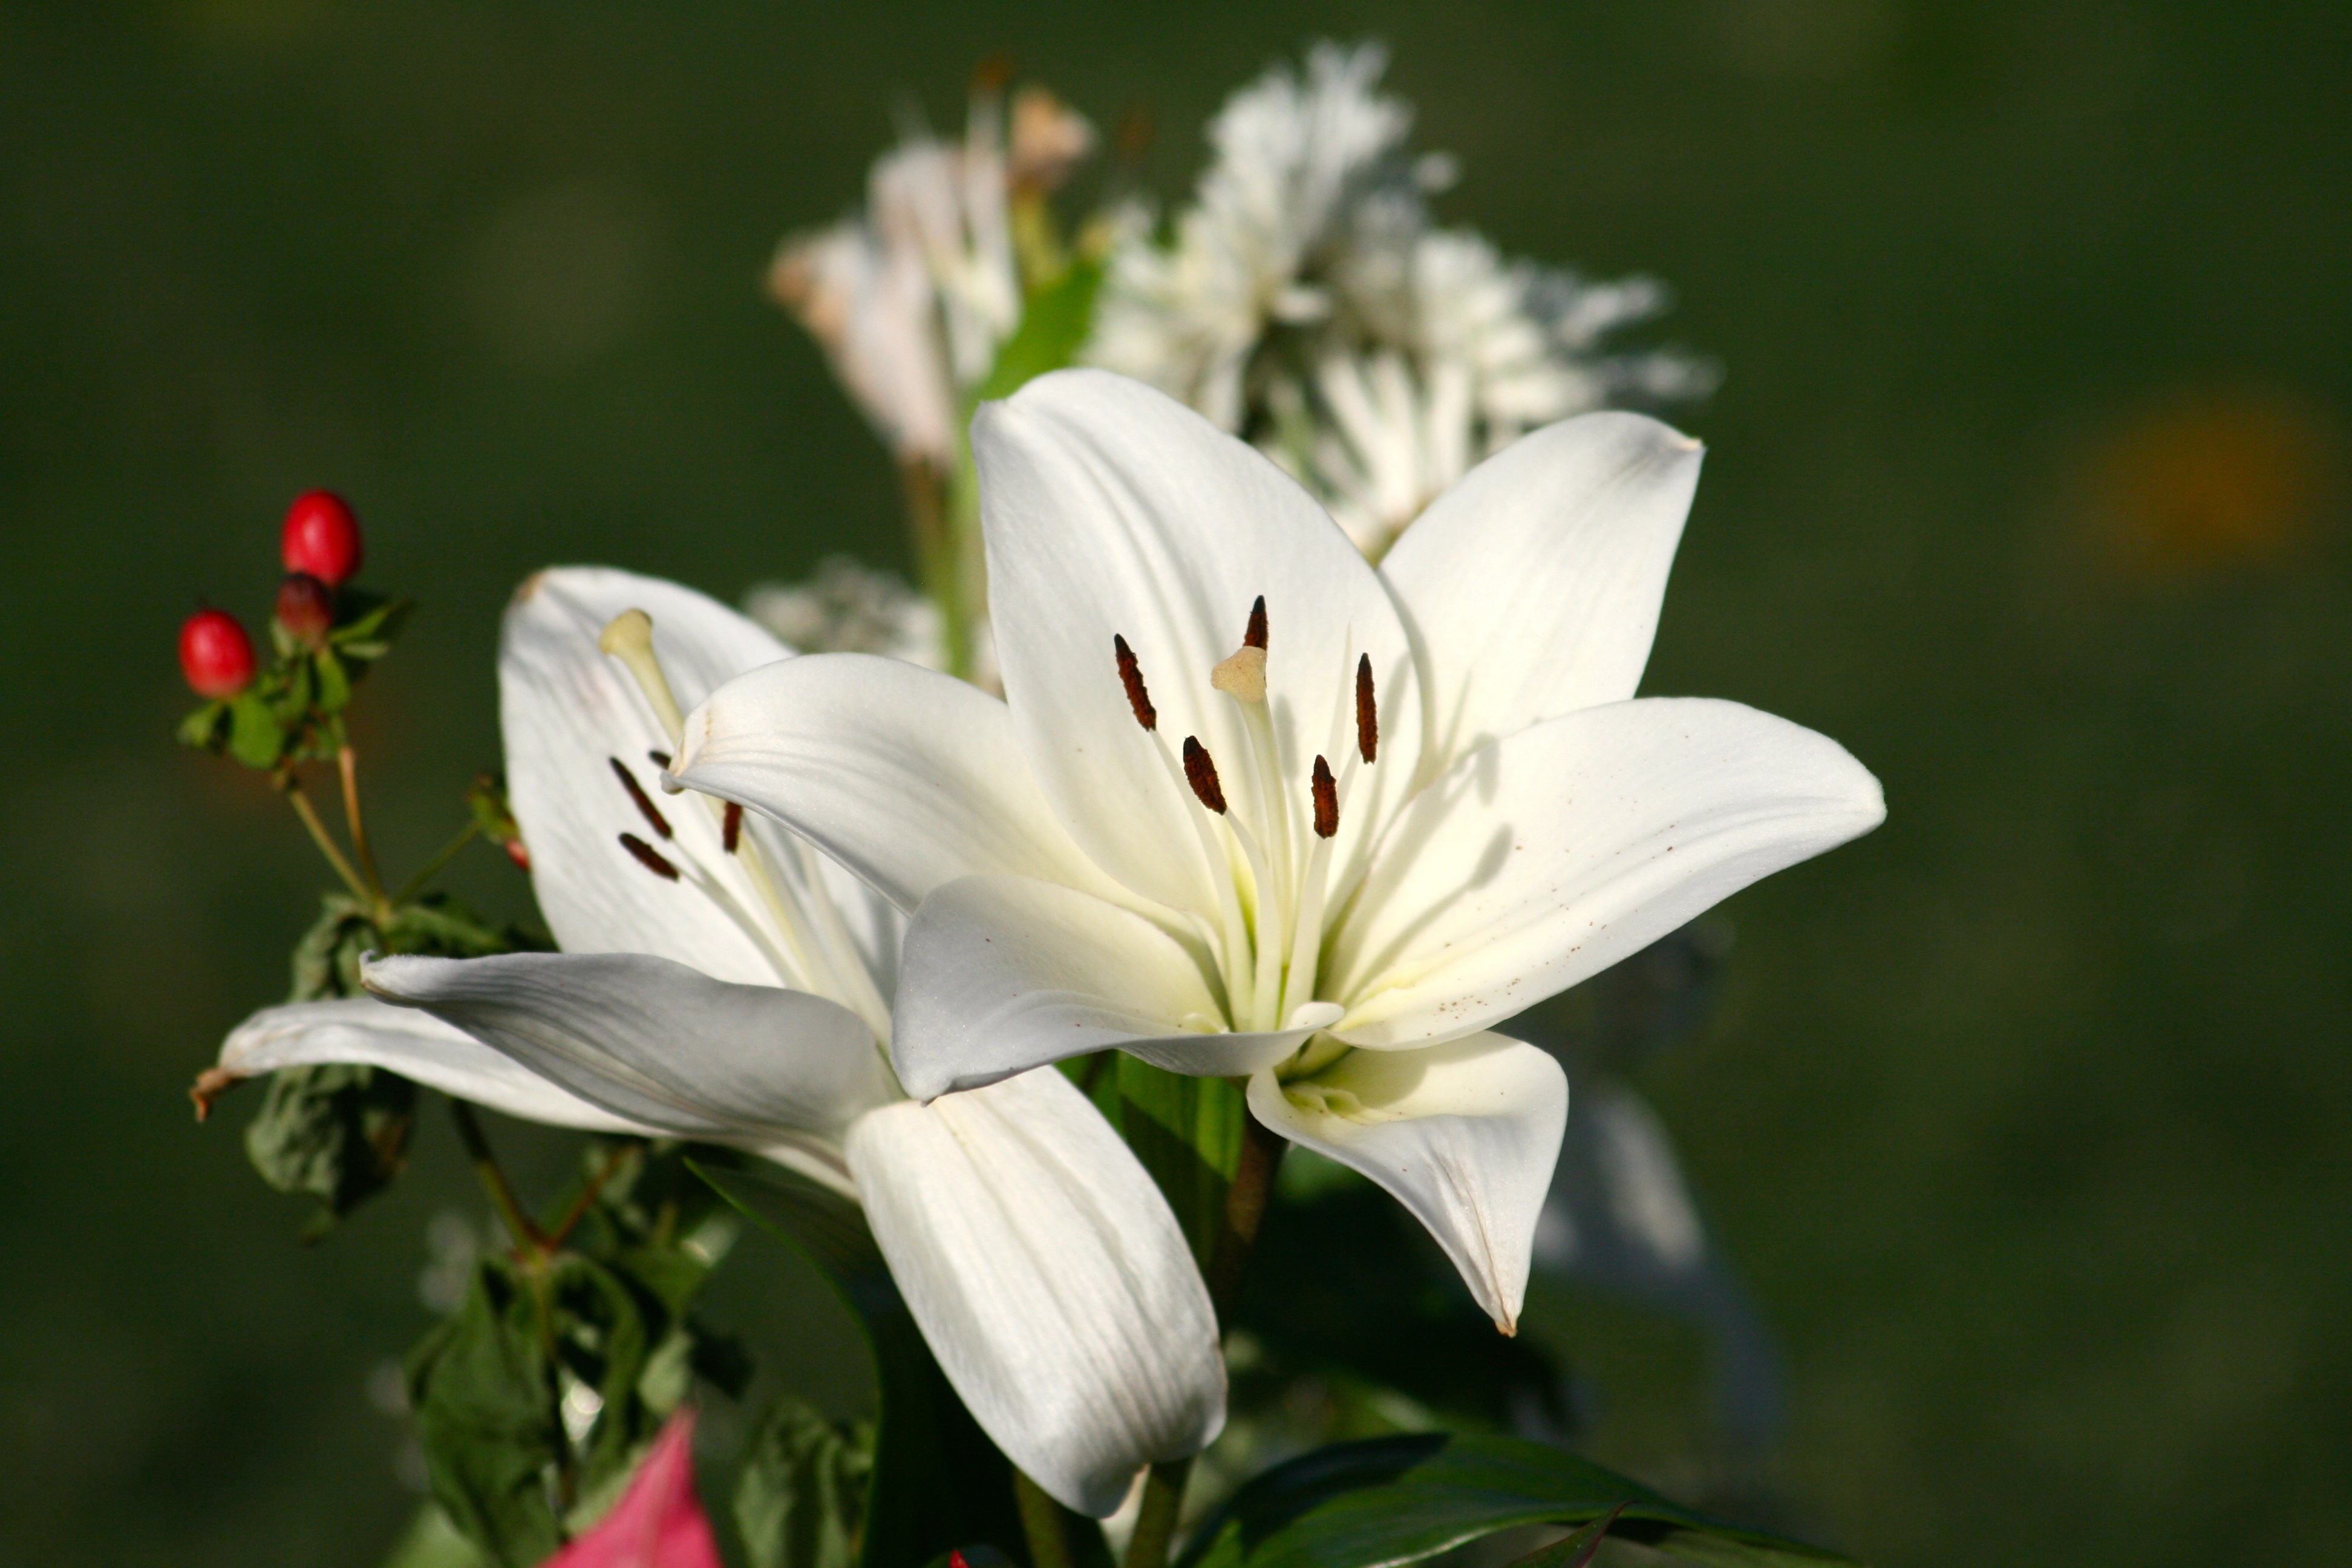
nature, blossom, plant, white, flower, petal, bloom, floral, spring, green, natural, botany, blooming, flora, wildflower, flowers, close up, lily, elegance, harmony, macro photography, flowering plant, peruvian lily, land plant, alstroemeriaceae